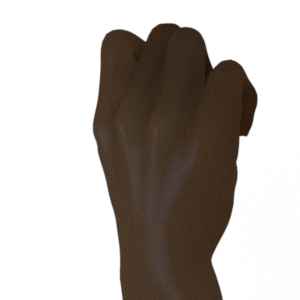
Label: rock